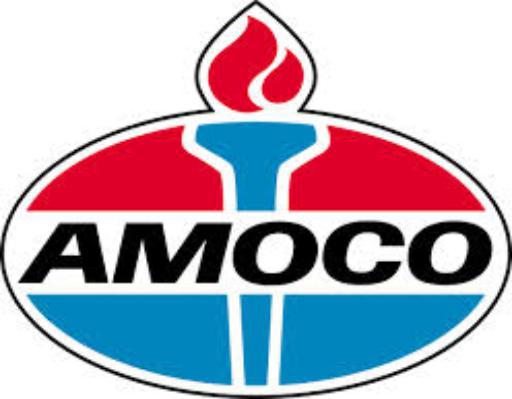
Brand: Amoco
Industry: Others